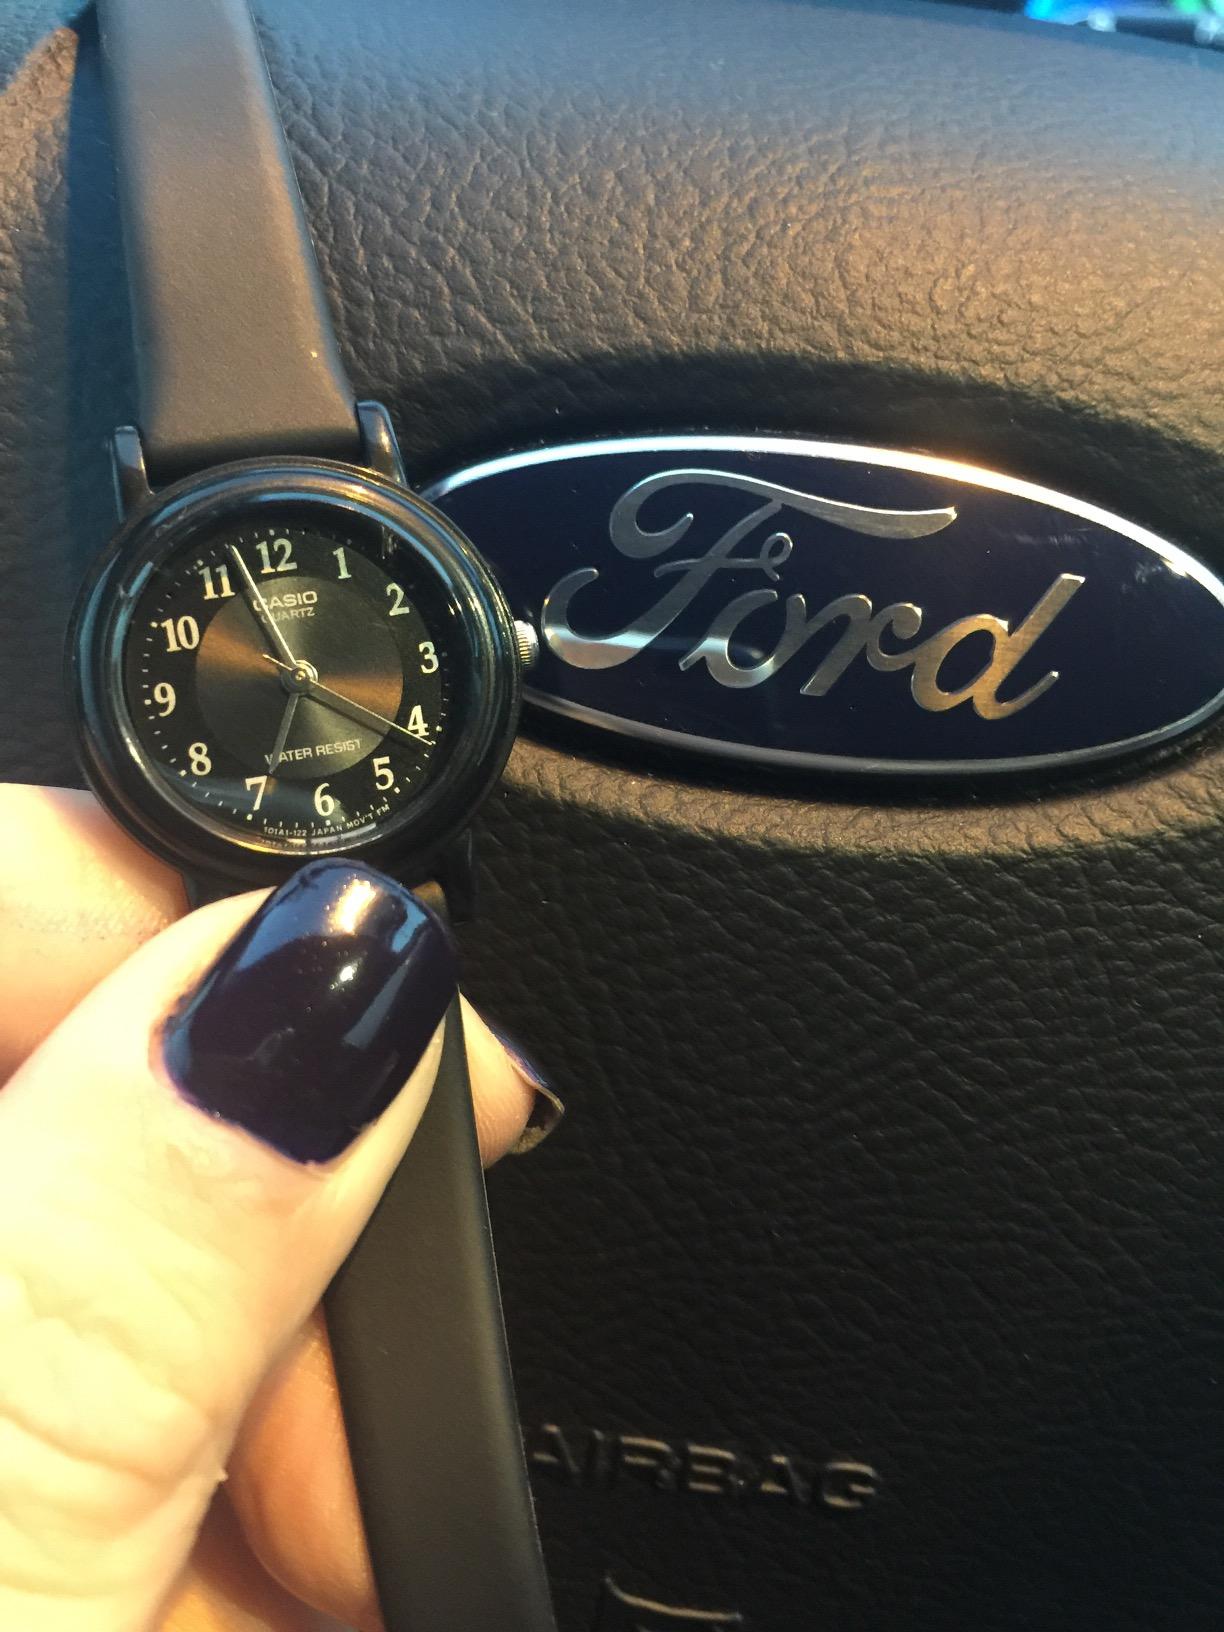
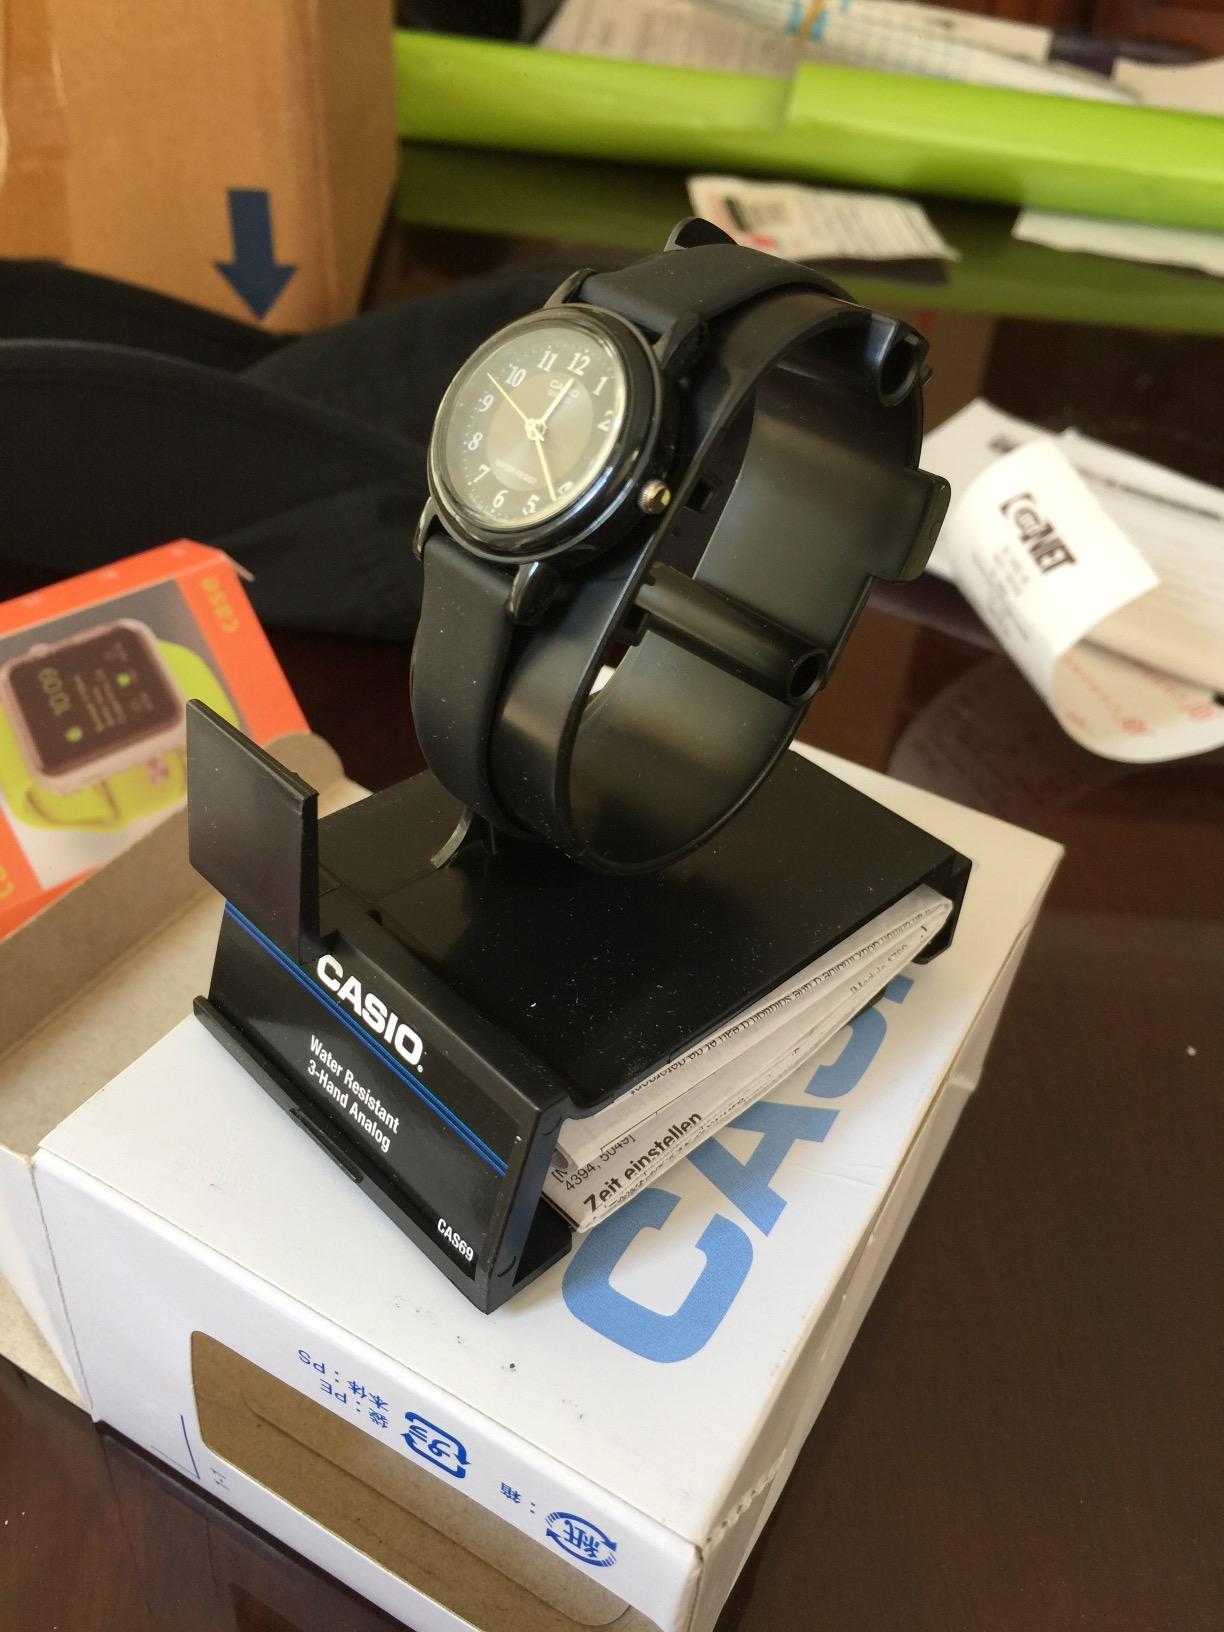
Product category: accessories_watch
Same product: yes